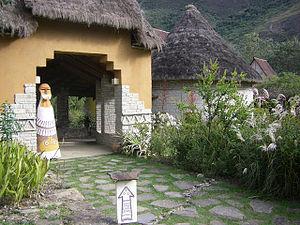
Leimebamba est une petite ville située au nord du Pérou. C'est la capitale du district homonyme de Leimebamba une zone montagneuse dans le département de l'Amazonas.